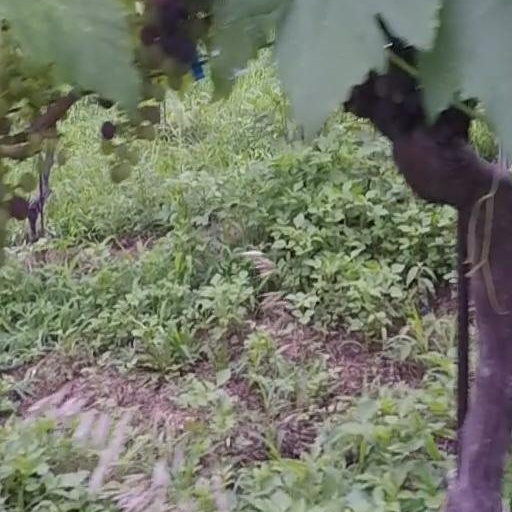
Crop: grape